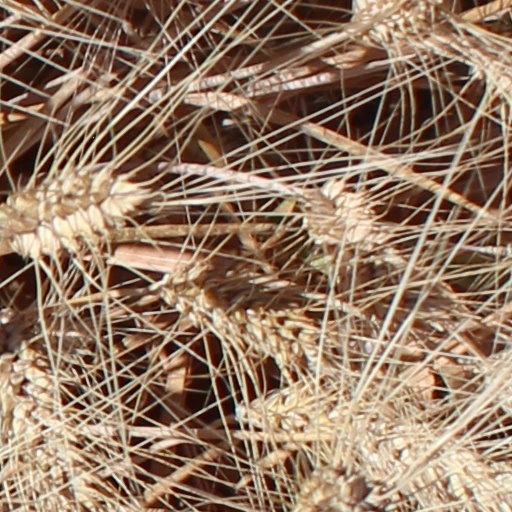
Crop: wheat